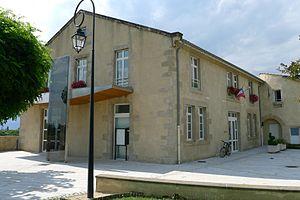
Mairie d'Alixan - Drôme - France
Alixan est une commune française située dans le département de la Drôme en région Auvergne-Rhône-Alpes.